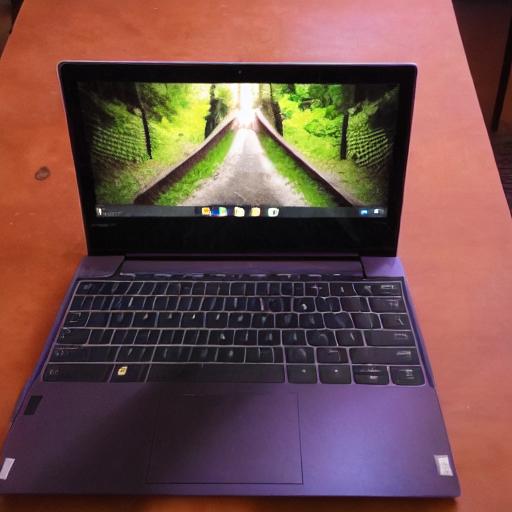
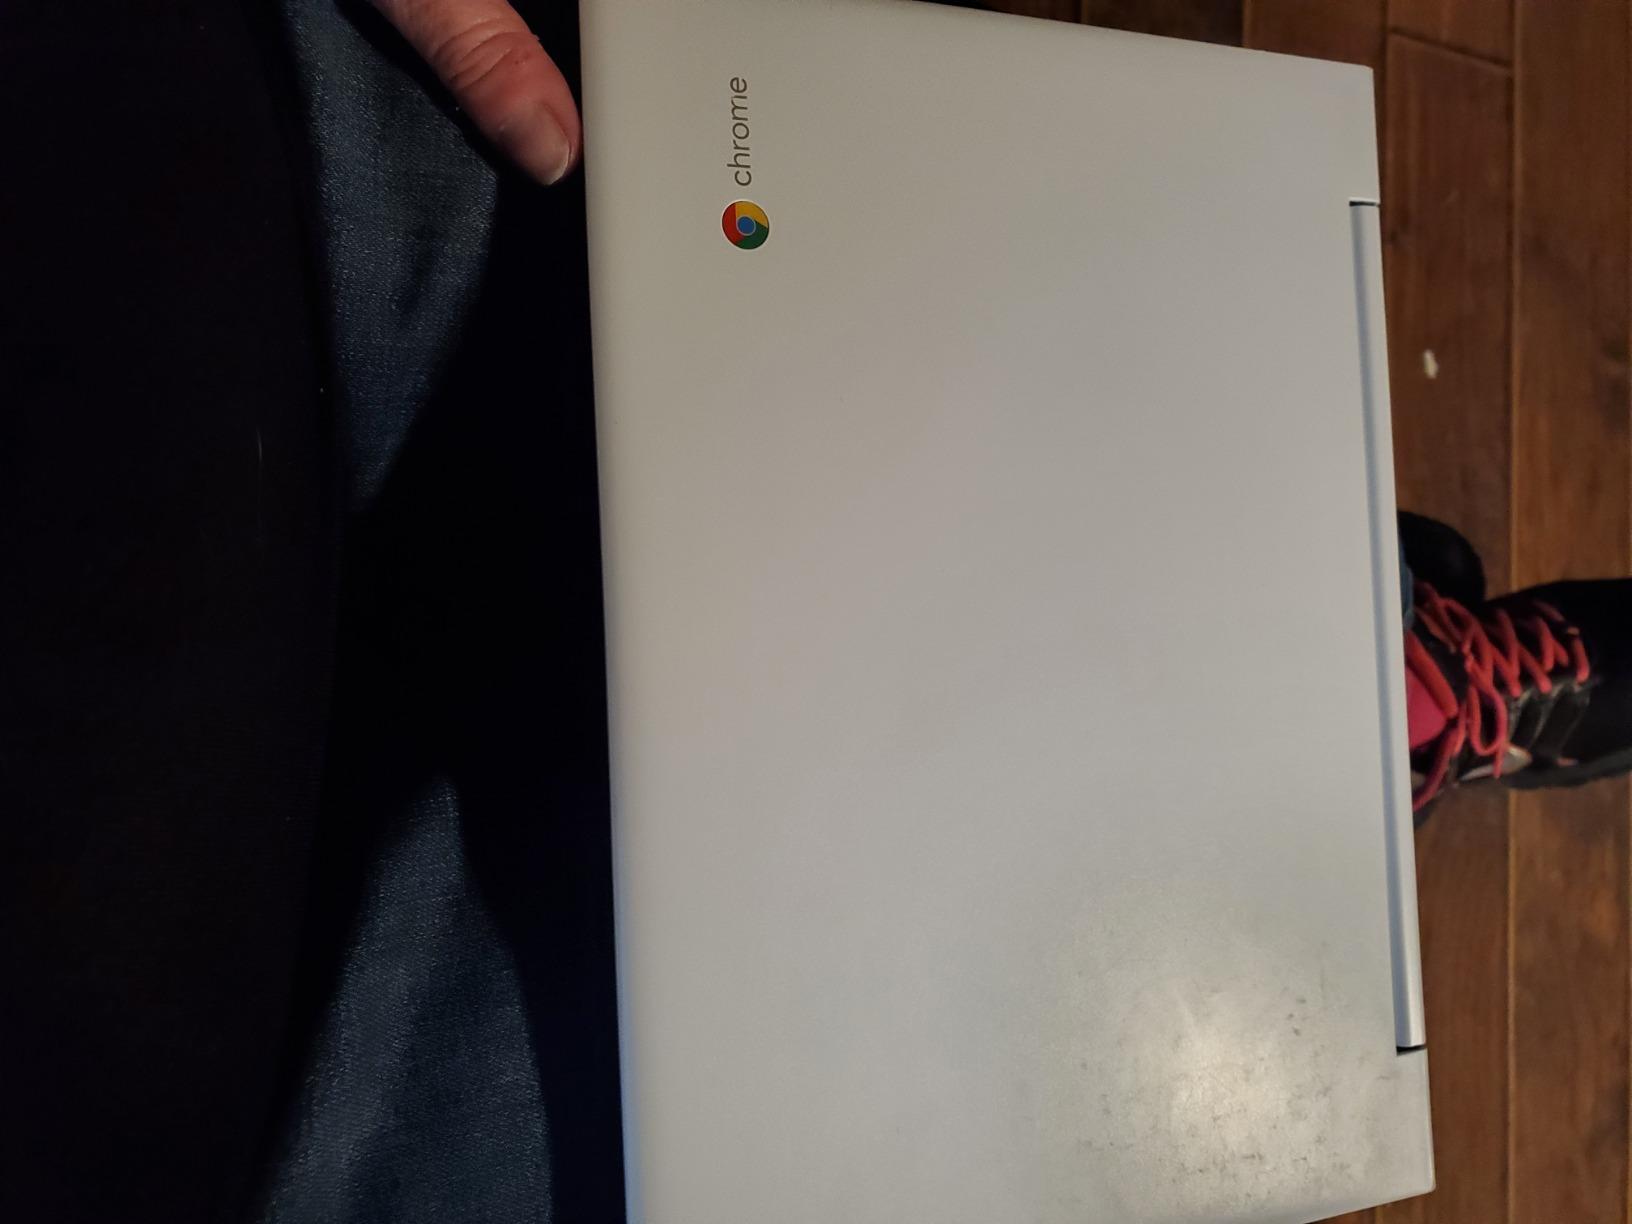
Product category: laptop
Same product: no